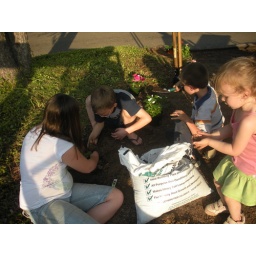
Residents joined us to plant flowers around the picnic table for Earth Day